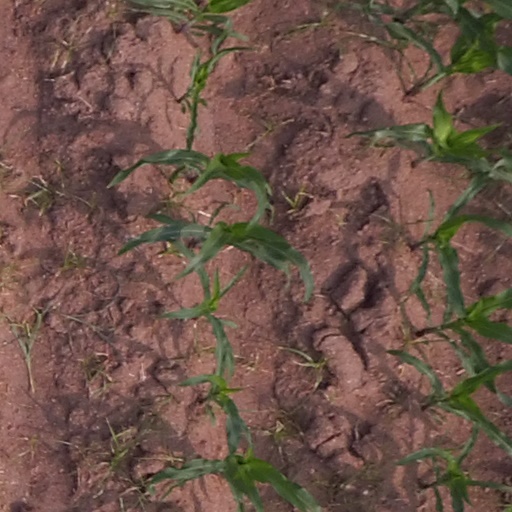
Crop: maize; corn